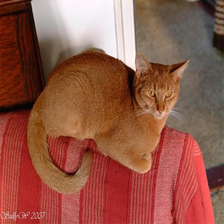
Species: cat
Breed: Abyssinian